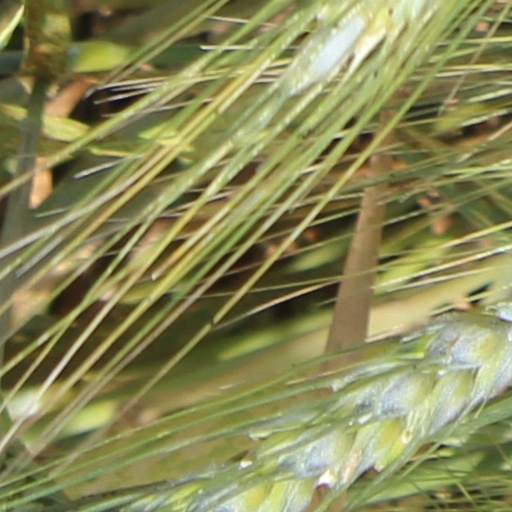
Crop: wheat